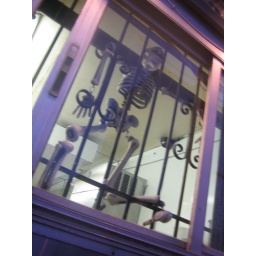
in the window of the kitchen at the continental at second and market